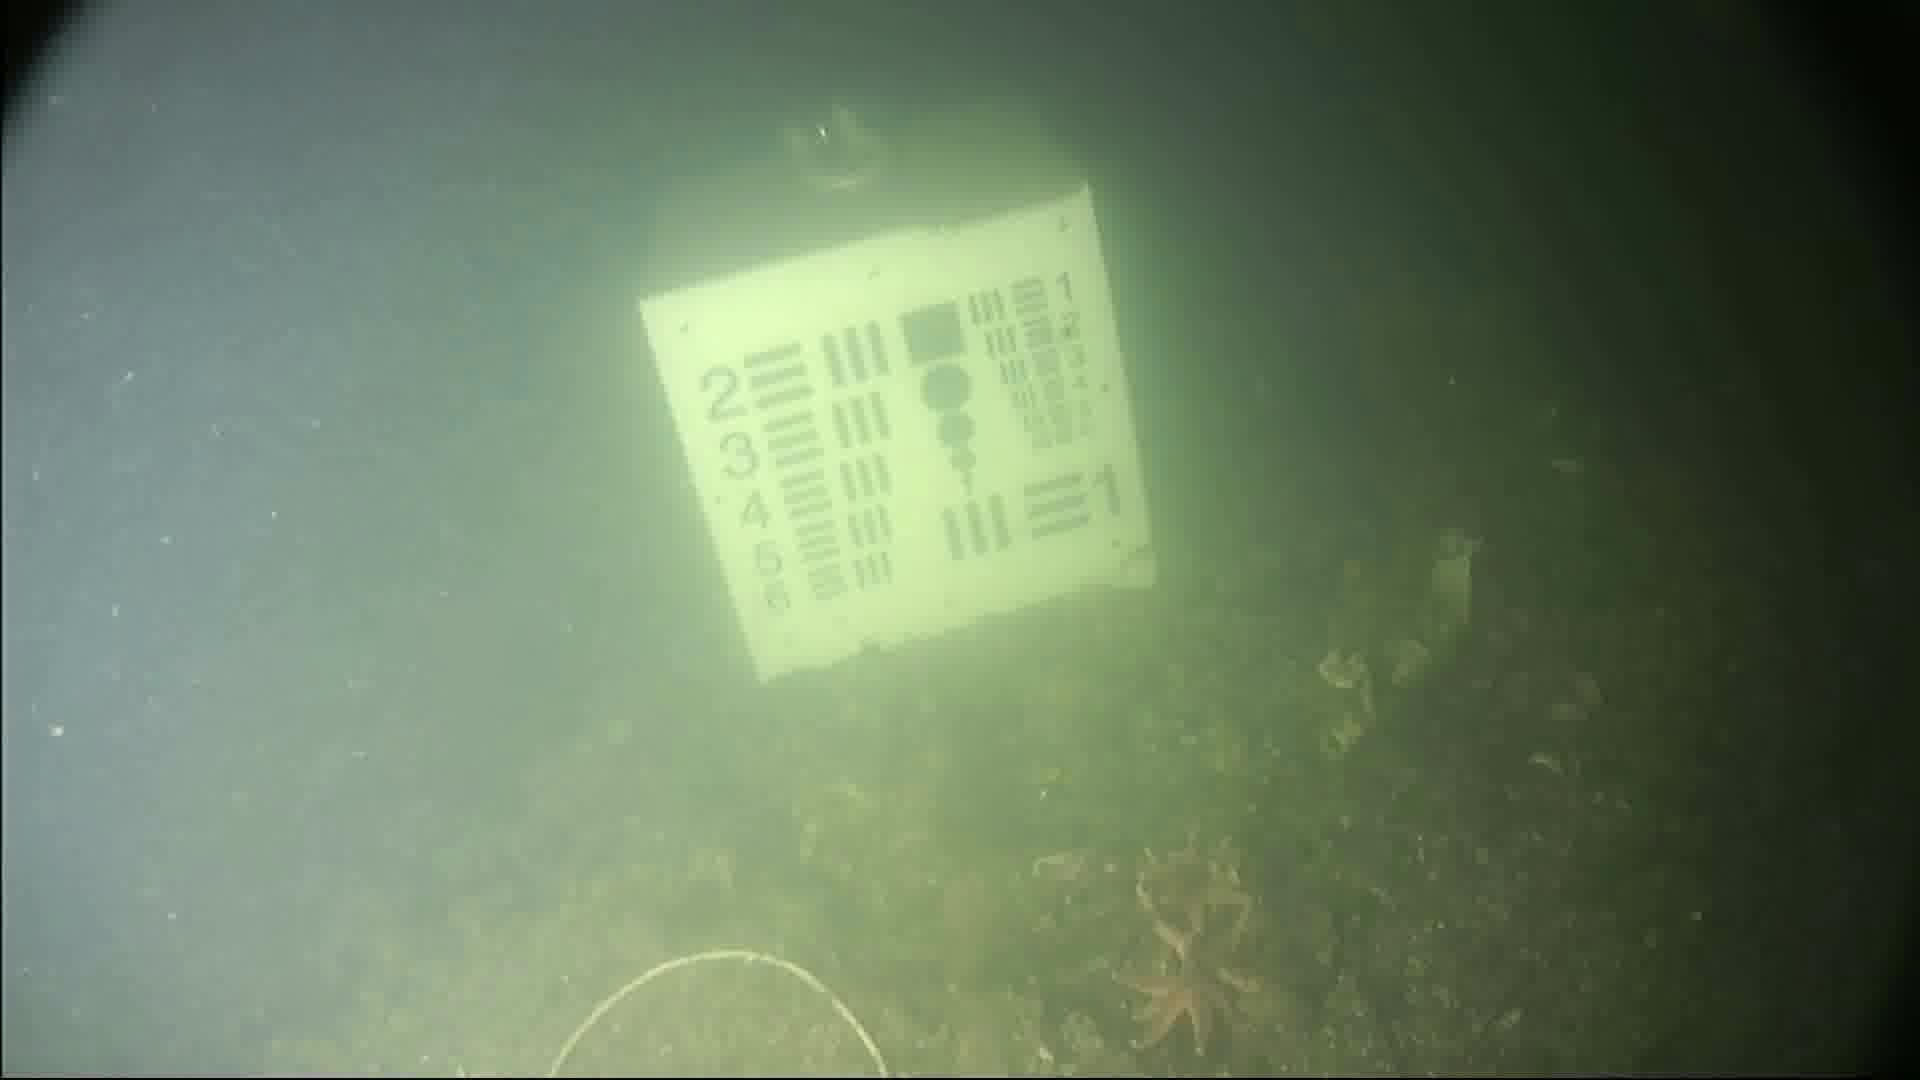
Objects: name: starfish